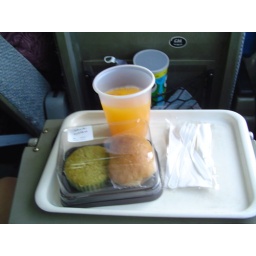
AMAZING green tea muffin and a roll with a little sausage in the middle (kinda like pig in a blanket).